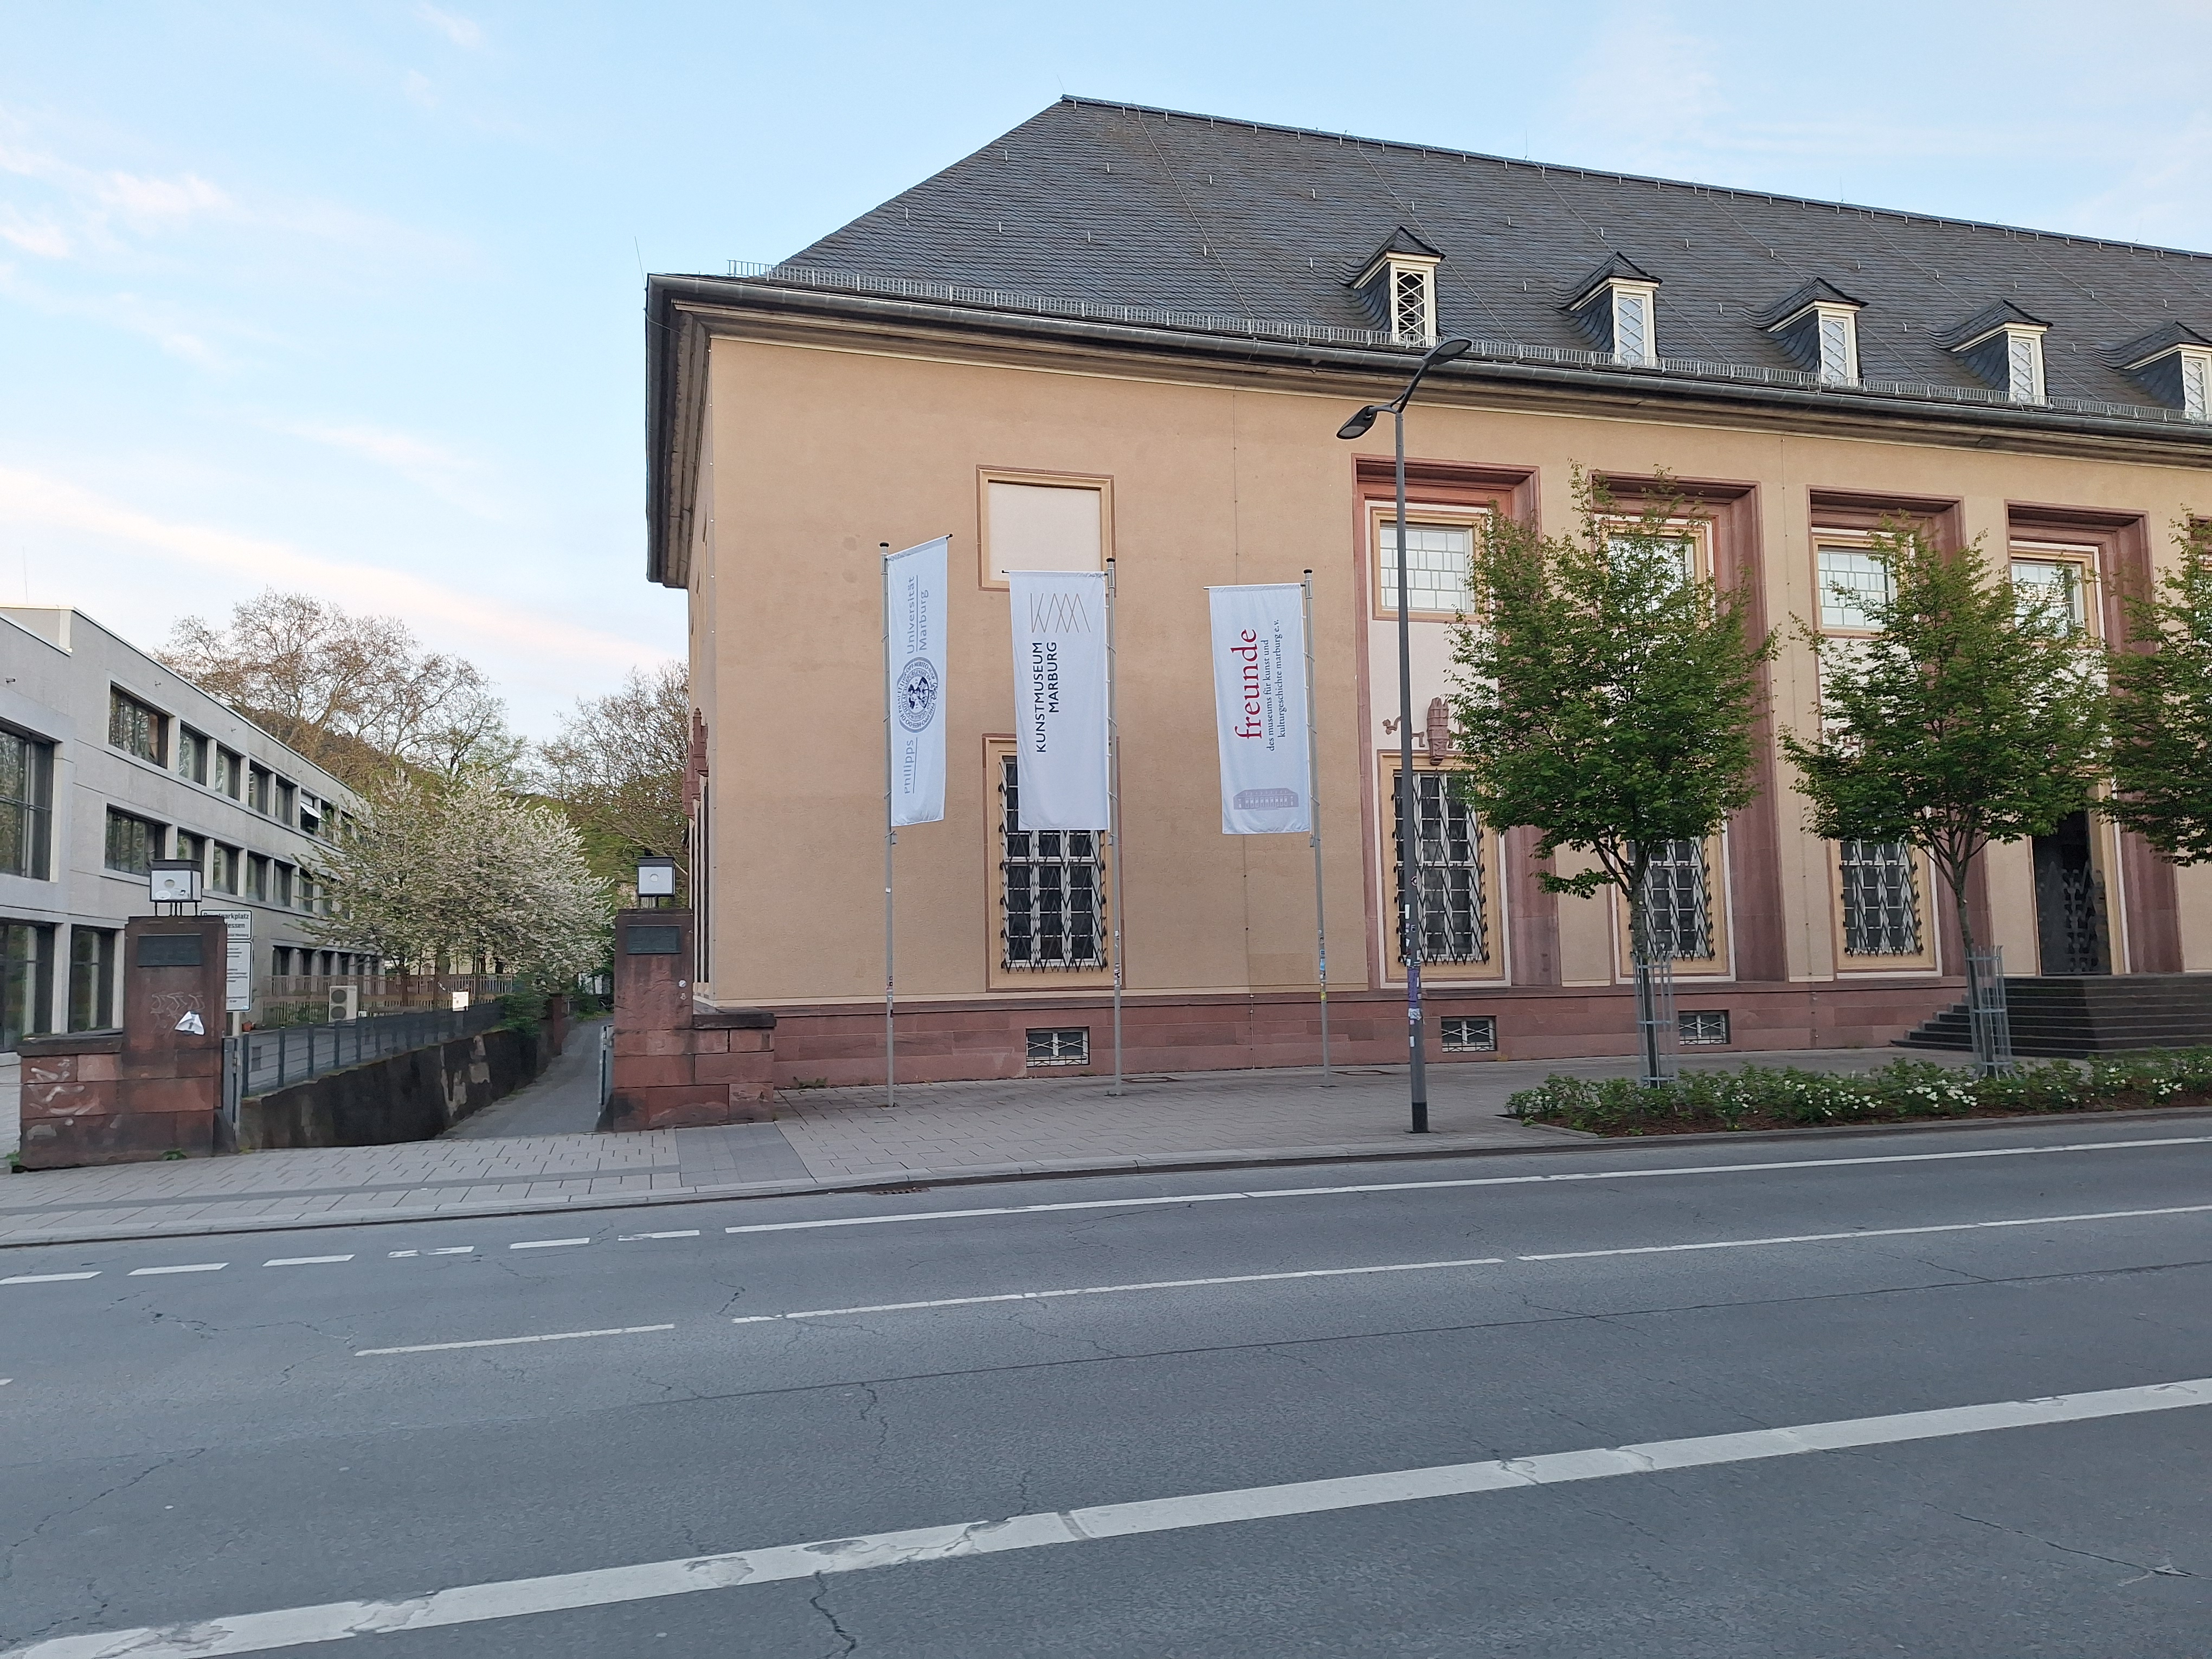
Building: Biegenstraße 11